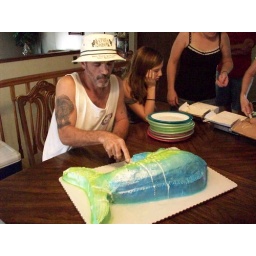
Dad cutting the fish cake Jen made to look like the Mahi-Mahi (Dorado) that Dad caught in Mexico.